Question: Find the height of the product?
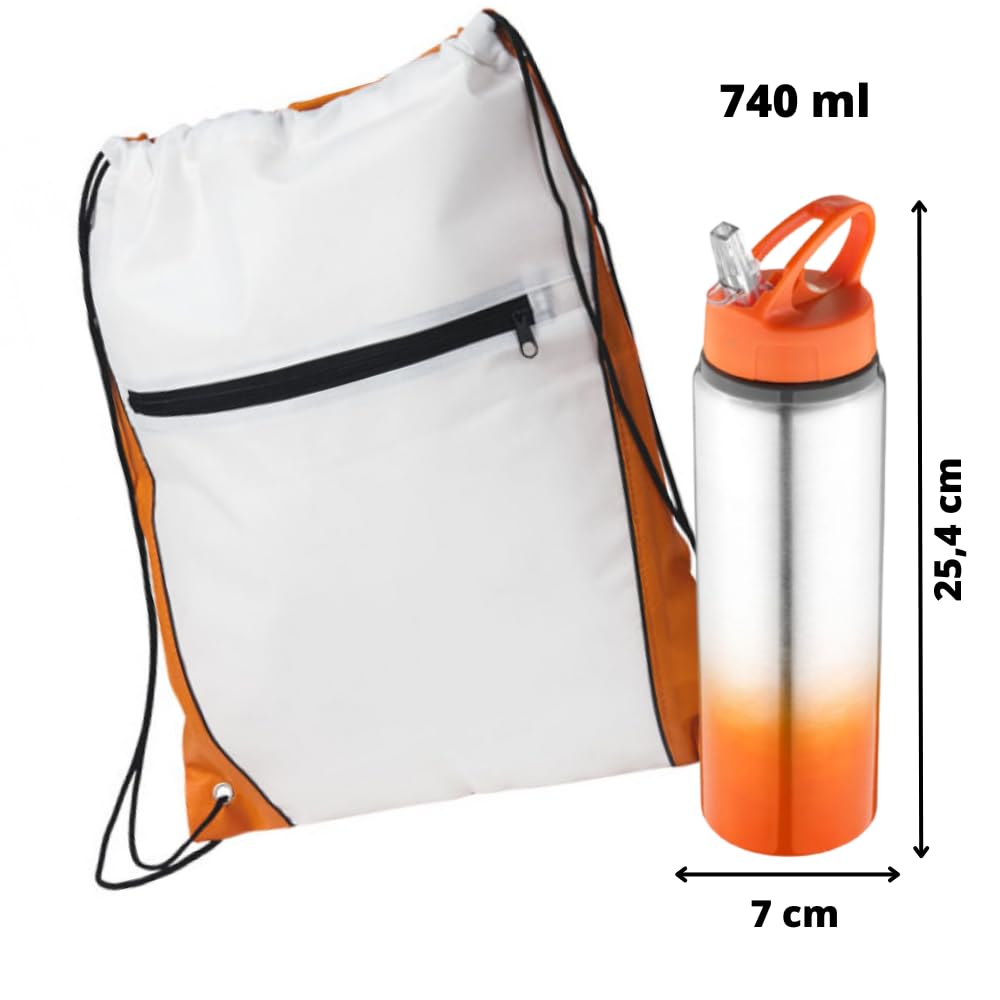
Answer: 25.4 centimetre